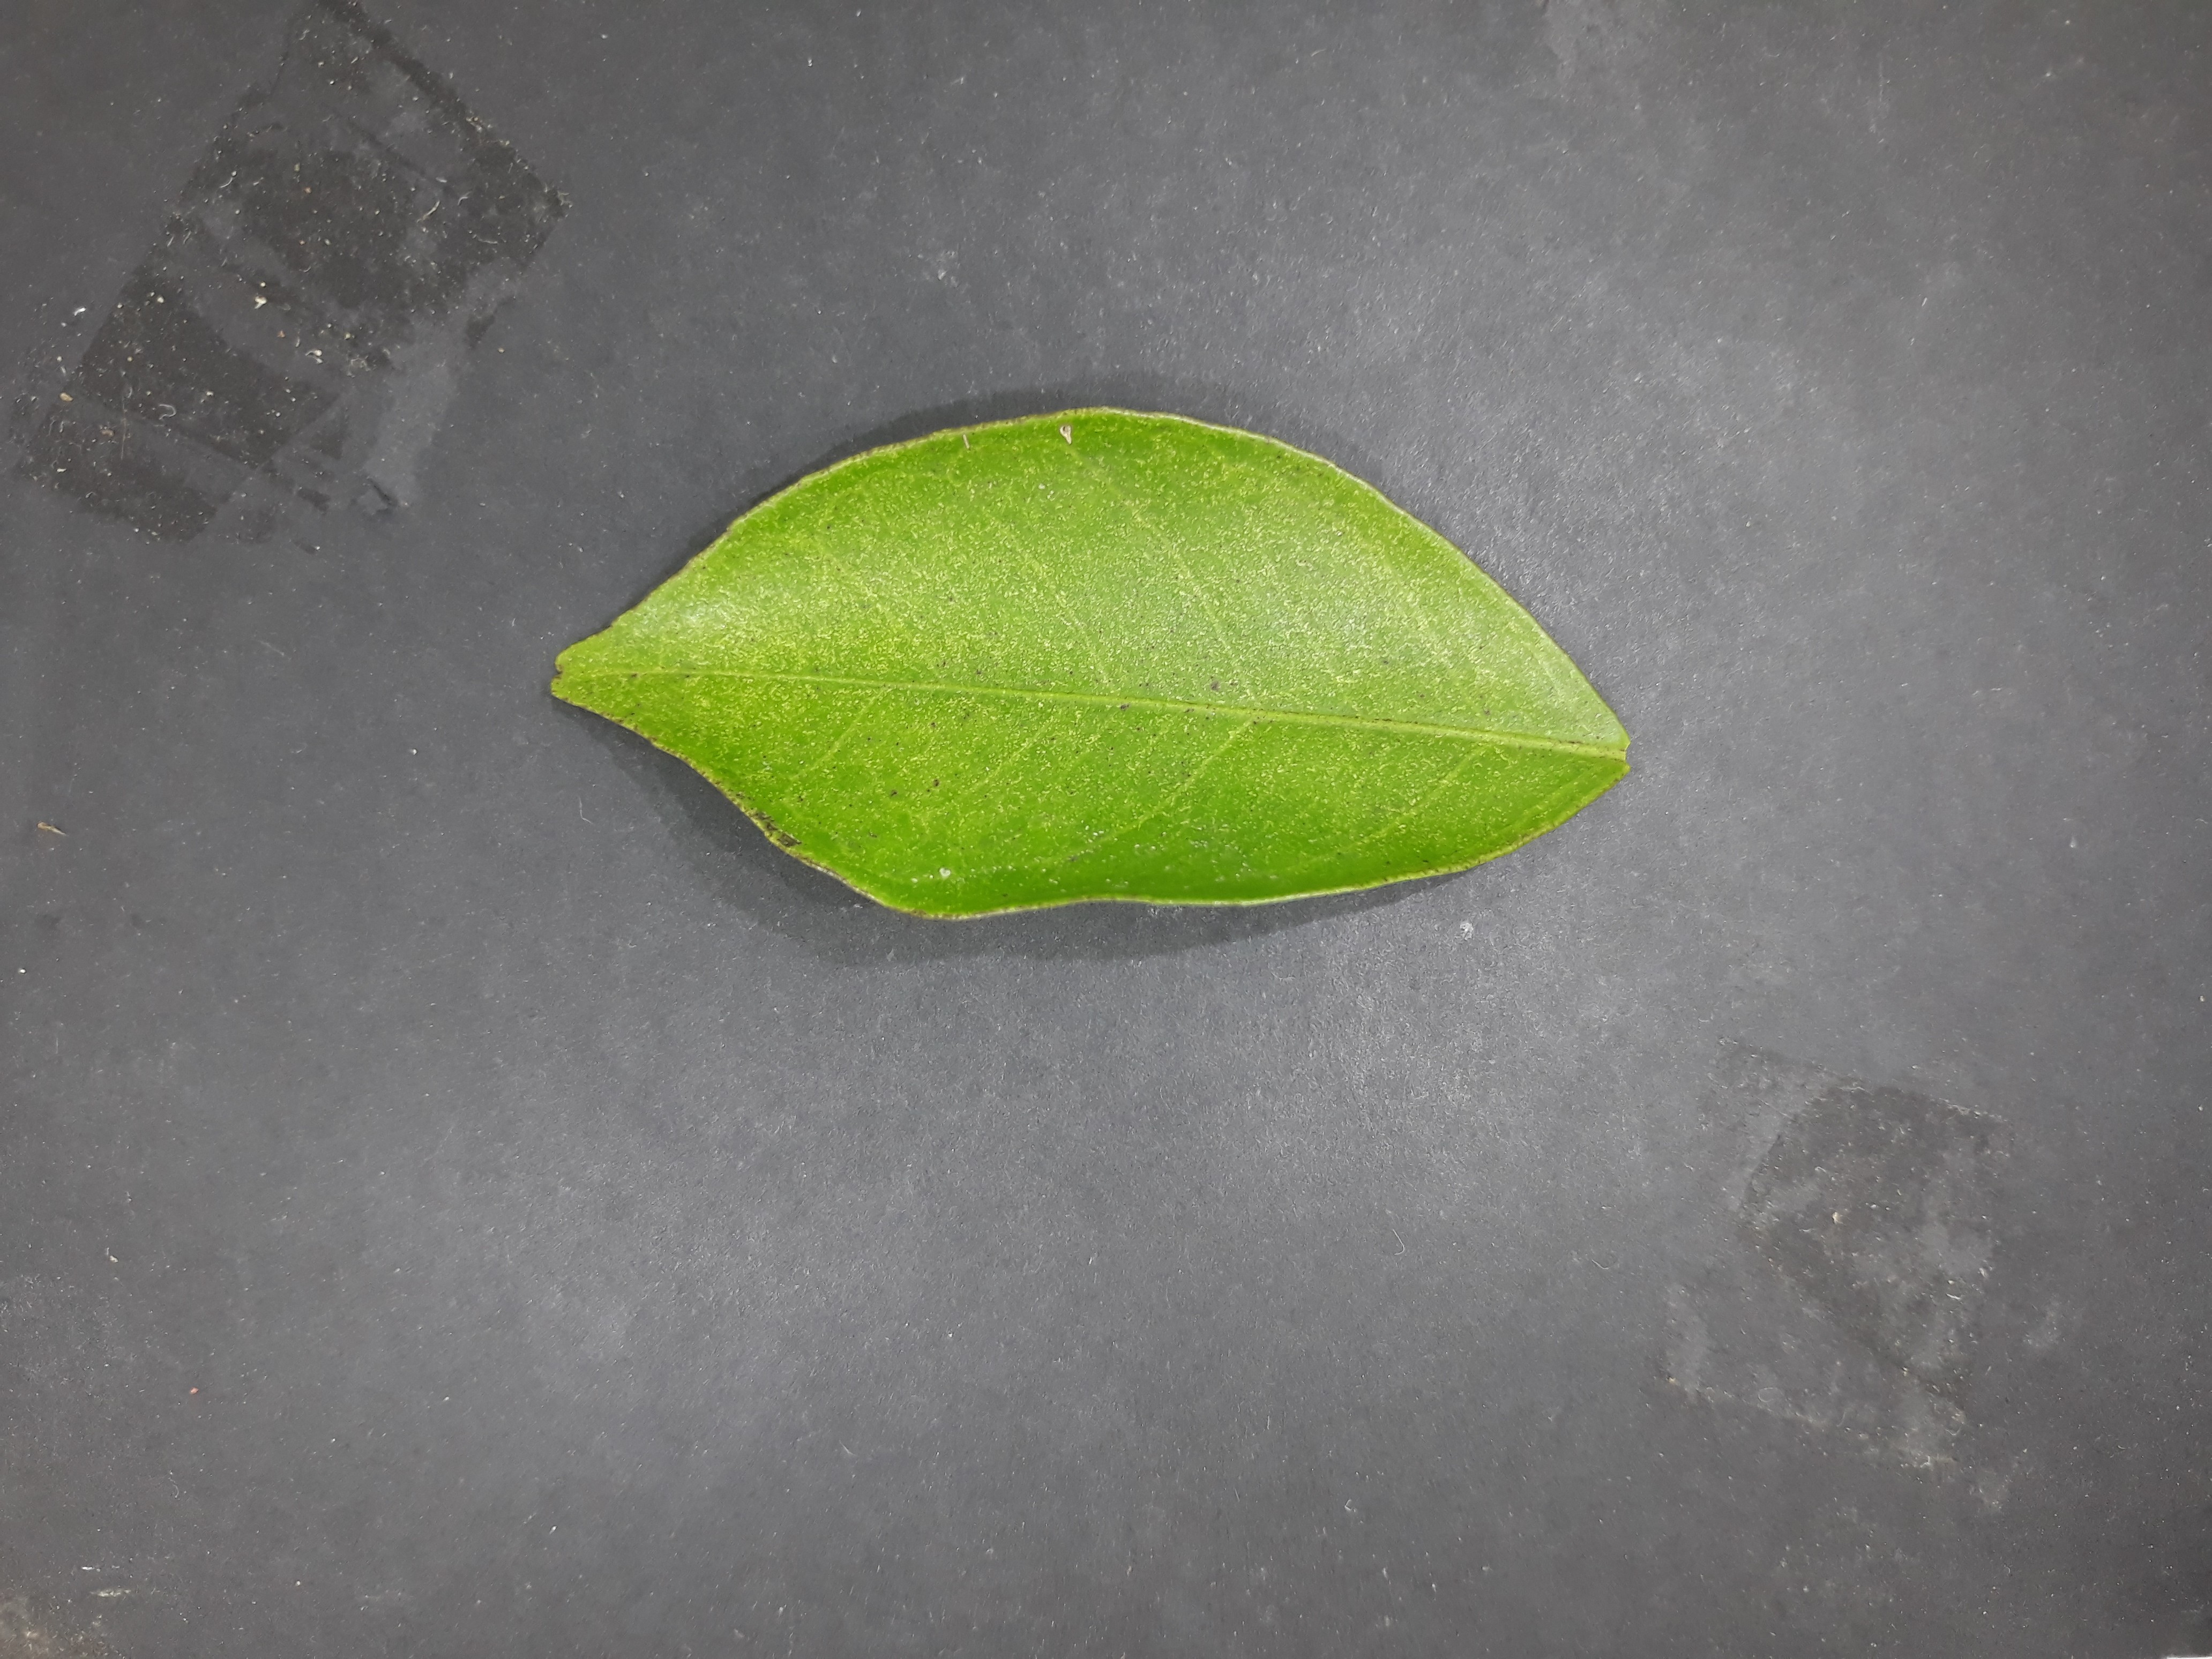
Label: Texas_mite